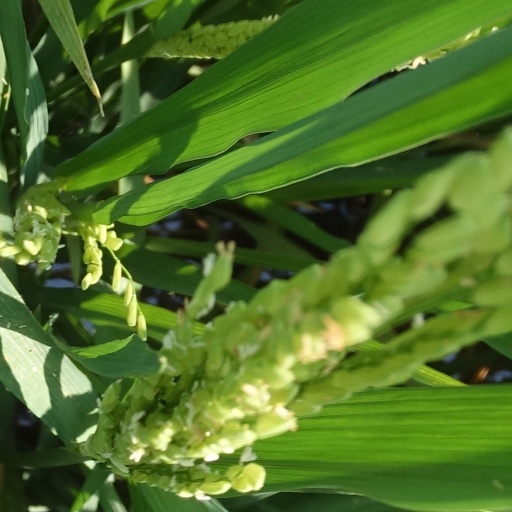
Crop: rice